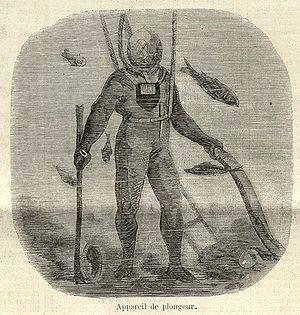
Le mot scaphandre, du grec skaphe et andros, fut utilisé pour la première fois en 1775 par l'Abbé de la Chapelle dans son ouvrage Traité de la construction théorique et pratique du scaphandre ou du bateau de l'homme. L'invention de l'Abbé de la Chapelle consistait en un costume réalisé en liège qui permettait à des soldats de flotter et de traverser les cours d'eau.
La plongée sous-marine est une activité consistant à rester sous l'eau marine soit en apnée dans le cas de la plongée libre, soit en respirant à l'aide d'un narguilé ou le plus souvent en s'équipant d'une bouteille de plongée dans le cas de la plongée en scaphandre autonome.